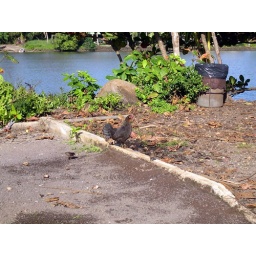
A hen guarding her chicks by the river